Joseph Campanella

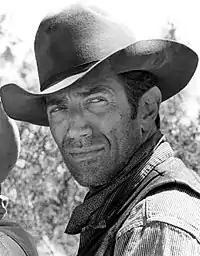
Campanella in a publicity photo for "Gunsmoke" (1968)

Campanella played Ann Romano's (Bonnie Franklin) ex-husband, Ed Cooper, in eight episodes of "One Day at a Time" (1975–1984) and Barbara Stanwyck's love interest in the first season (1985–1986) of Aaron Spelling's short-lived "Dynasty" spinoff, "The Colbys". He appeared in a second-season episode of "The Golden Girls" as a detective. He had a prominent role as Harper Deveraux on the soap opera "Days of Our Lives" from 1987 to 1988, had a recurring role as a doctor in "Beauty and the Beast" (1989–1990), a recurring role as Jimmy Everett on "General Hospital" from 1991 to 1992, and a recurring role on "The Bold and the Beautiful" from 1996 to 2005.